CHST-FM

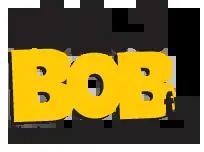

On September 12, 2012, Rogers received approval to increase the station's effective radiated power from 5,840 to 20,400 watts (directional antenna with a maximum ERP from 12,100 to 100,000 watts), and change its class from B1 to C1.